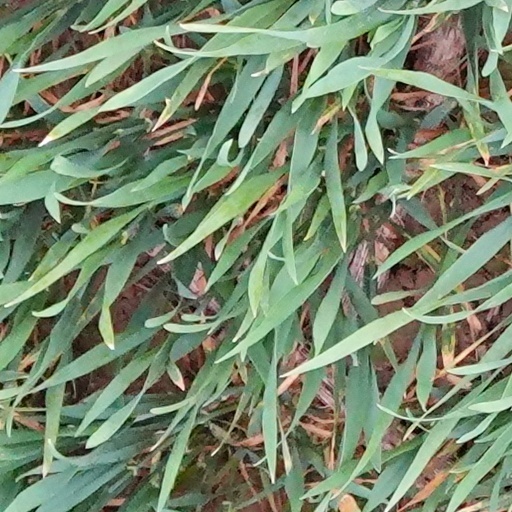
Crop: wheat